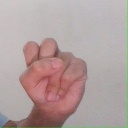
अक्षर: स